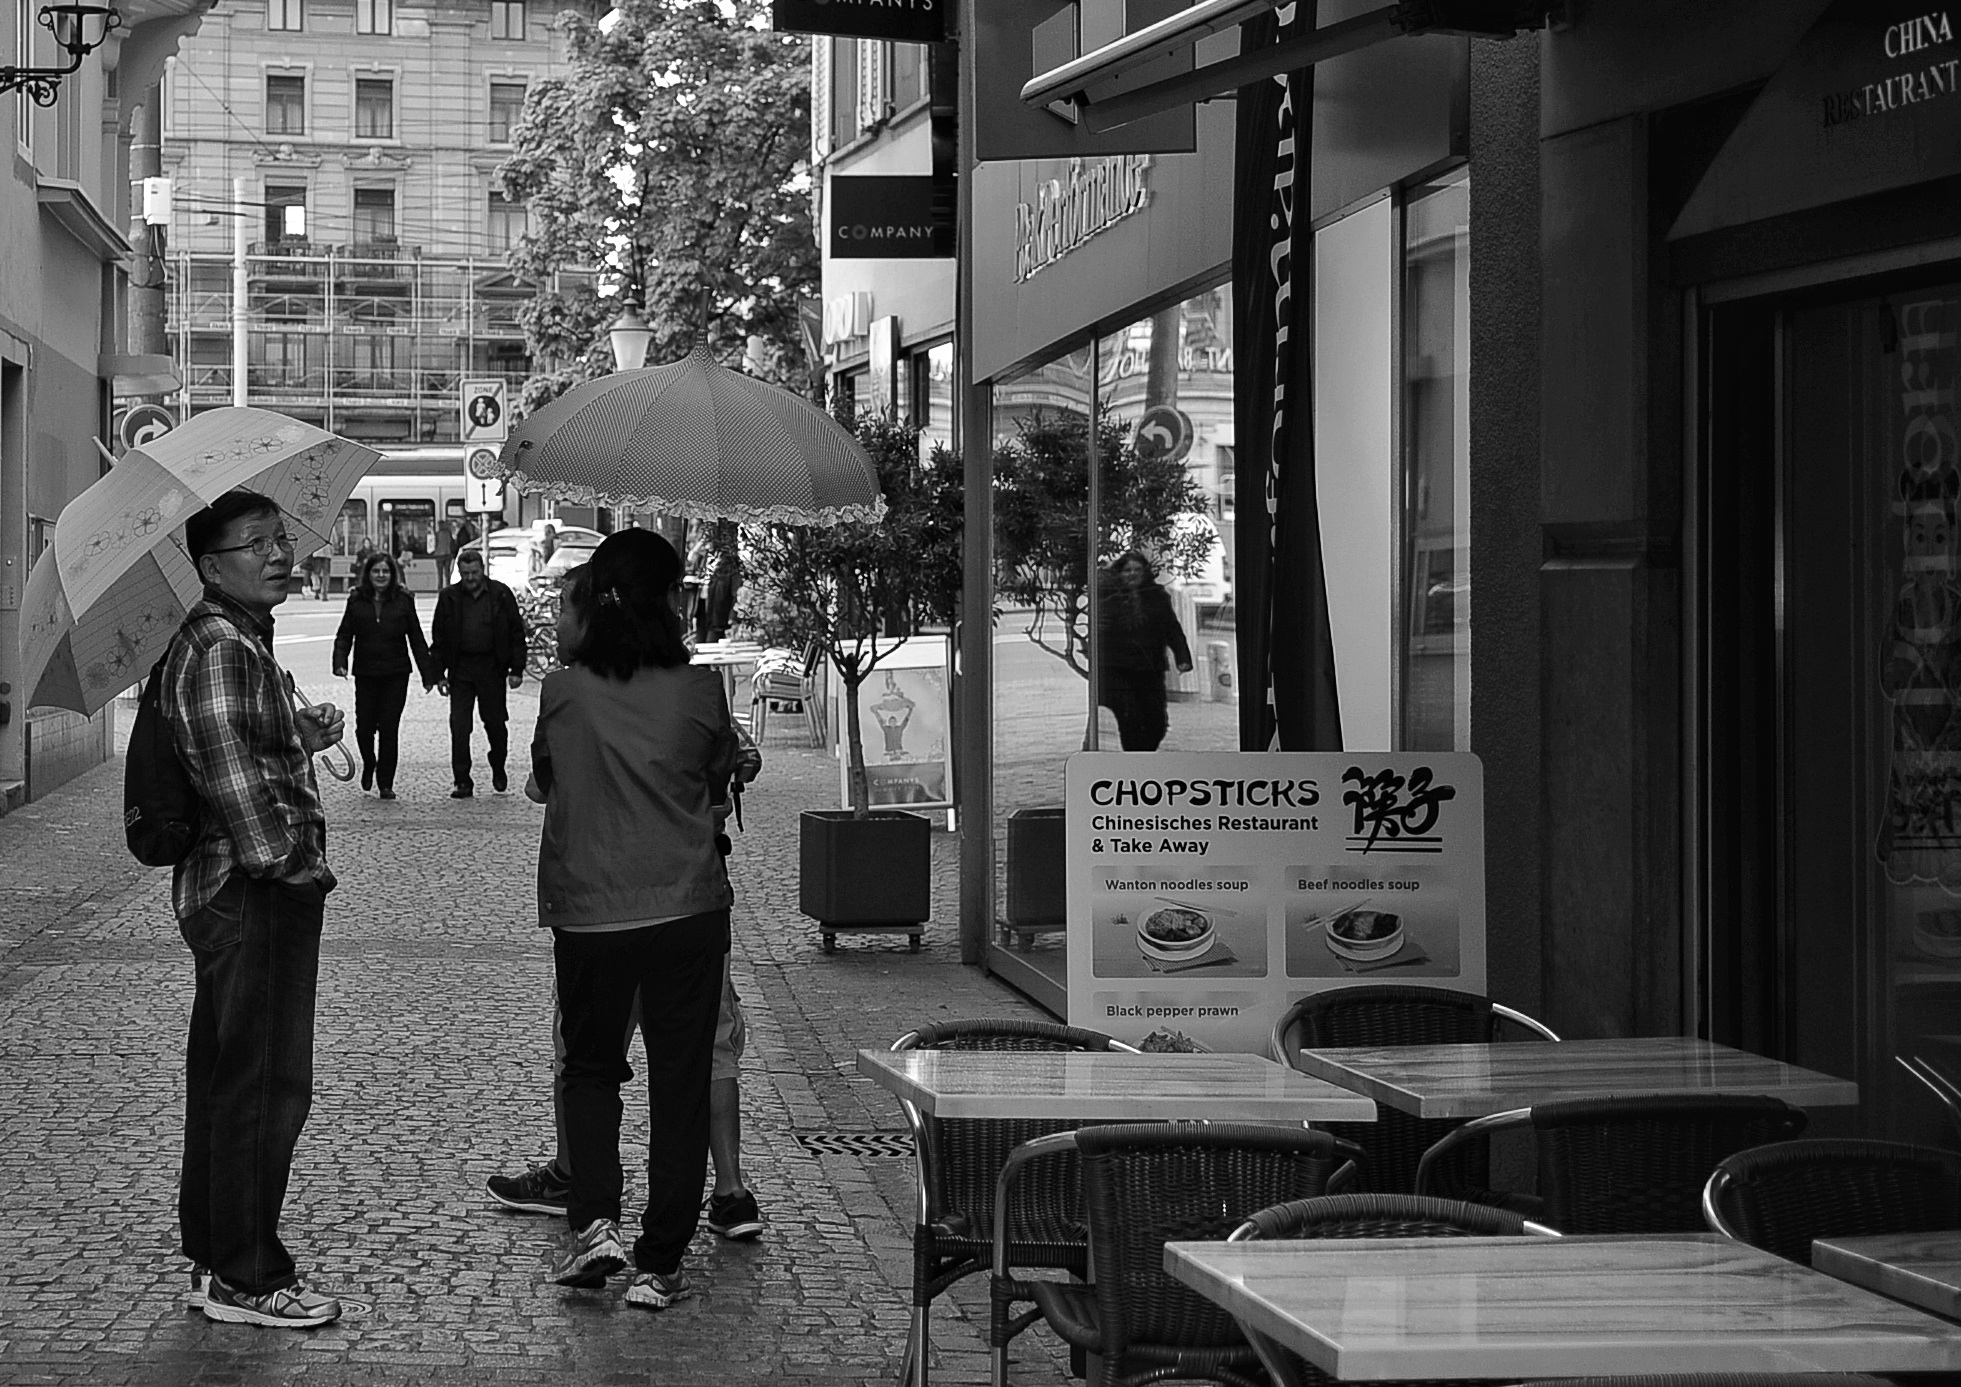
black and white, people, road, white, street, photography, city, urban, umbrella, nikon, black, monochrome, streetphotography, bw, blackandwhite, infrastructure, photograph, snapshot, schweiz, switzerland, zurich, schwarzundweiss, china, streetscene, streetlife, passanten, streetpix, thomas8047, onthestreets, iamnikon, d300s, streetphotographer, streetartstreetlife, 175528, niederdorf, z ri, z rigrafien, stadtz rich, d rfli, kreis1, chopsticks, raininthecity, chinarestaurant, urban area, monochrome photography